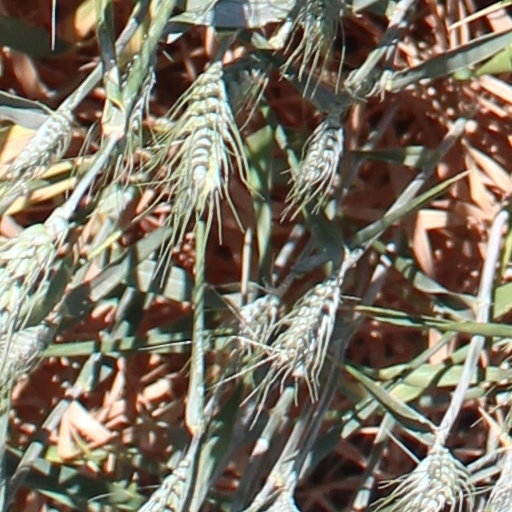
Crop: wheat